Anoscopus albifrons

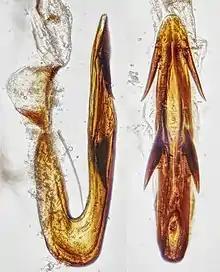
"Anoscopus albifrons" aedeagus

Male "Anoscopus albifrons" are long, while females are long. Like other "Anoscopus" species, "A. albifrons" has a rounded vertex and distinctive patterning. However, both males and females are still difficult to identify, although males can sometimes be identified from photos.